Central Park mandarin duck

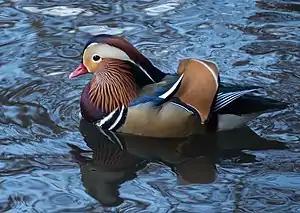
The mandarin duck in Central Park in November 2018

The Central Park mandarin duck, also known as Mandarin Patinkin or the Hot Duck, is a male mandarin duck seen at the Pond in New York City's Central Park starting in late 2018. His colorful appearance, which contrasted with native waterfowl, combined with his presence far outside of the species' native range of East Asia, led to media attention from late 2018 through 2019. Though he has a band around his leg, his origin is undetermined. His last sighting was in March 2019. In 2021, entertainer Bette Midler published a children's book about him. In 2023, filmmaker Kevin Schreck released a short documentary about the bird, "The Duck of New York". The film had its world premiere at the 2023 Coney Island Film Festival.